History of the Assyrians

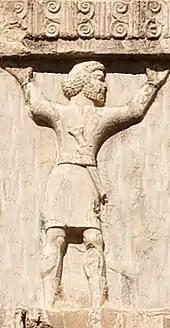
Depiction of an Assyrian soldier on the tomb of the Achaemenid king Xerxes I at Naqsh-e Rostam

Sargon's son Sennacherib (705–681 BC) moved the capital to Nineveh, which was extensively renovated in his reign. Sargon's battlefield death had theological implications and some of the conquered regions of the empire once again began to assert their right to independence. Most prominently, the vassal states in the Levant stopped paying tribute to Sennacherib and Marduk-apla-iddina retook Babylon with the aid of the Elamites. It took several years for Sennacherib to defeat all of his enemies. Towards the end of 704 BC, Sennacherib retook Babylonia, though Marduk-apla-iddina escaped to Elam again. The Babylonian noble Bel-ibni, raised at the Assyrian court was appointed as vassal ruler of Babylon. In 701 BC, Sennacherib invaded the Levant, the most famous campaign of his reign. Bel-ibni's tenure as Babylonian vassal ruler did not last long and he was continually opposed by Marduk-apla-iddina and another Chaldean warlord, Mushezib-Marduk, who hoped to seize power for themselves. In 700 BC, Sennacherib invaded Babylonia again and drove Marduk-apla-iddina and Mushezib-Marduk away. Needing a vassal ruler with stronger authority, he placed his eldest son Ashur-nadin-shumi on the Babylonian throne.